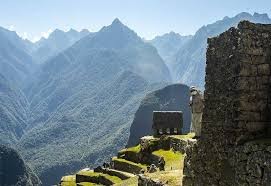
Landmark: Machu Picchu